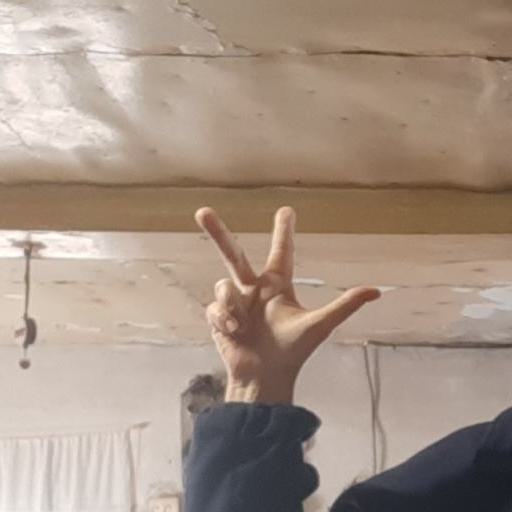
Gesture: three2